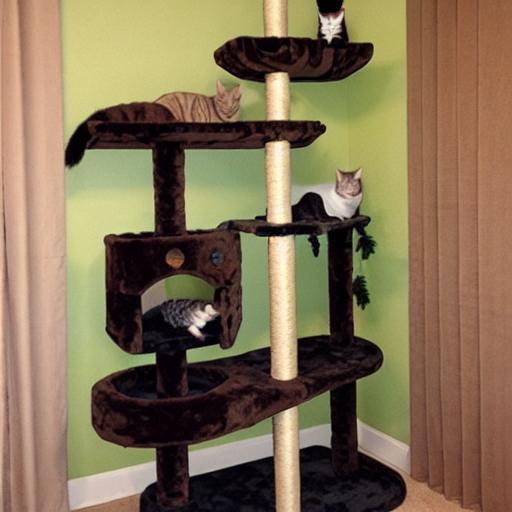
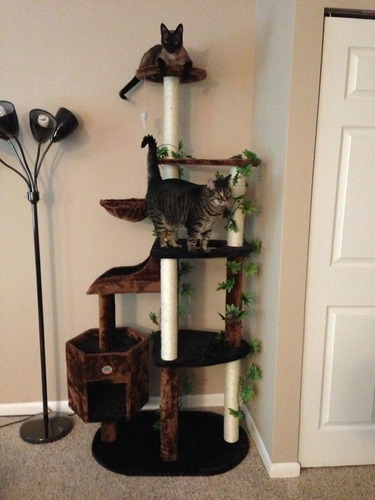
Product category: items_cat tree
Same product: no